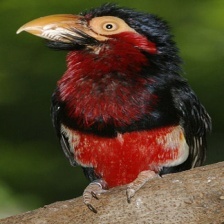
Species: BEARDED BARBET
Scientific name: LYBIUS DUBIUS